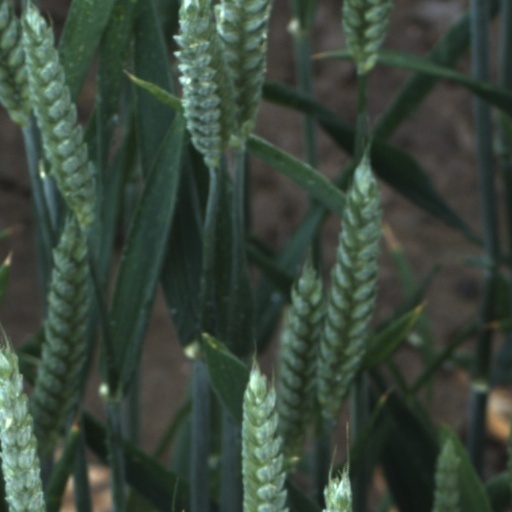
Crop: wheat